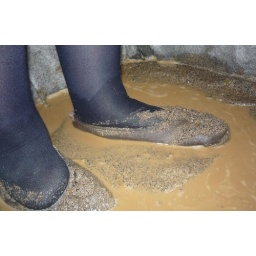
Brown suede shoes in action in muddy sand